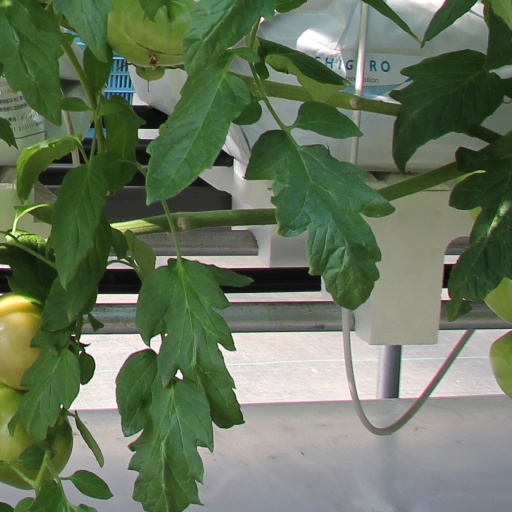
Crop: tomato